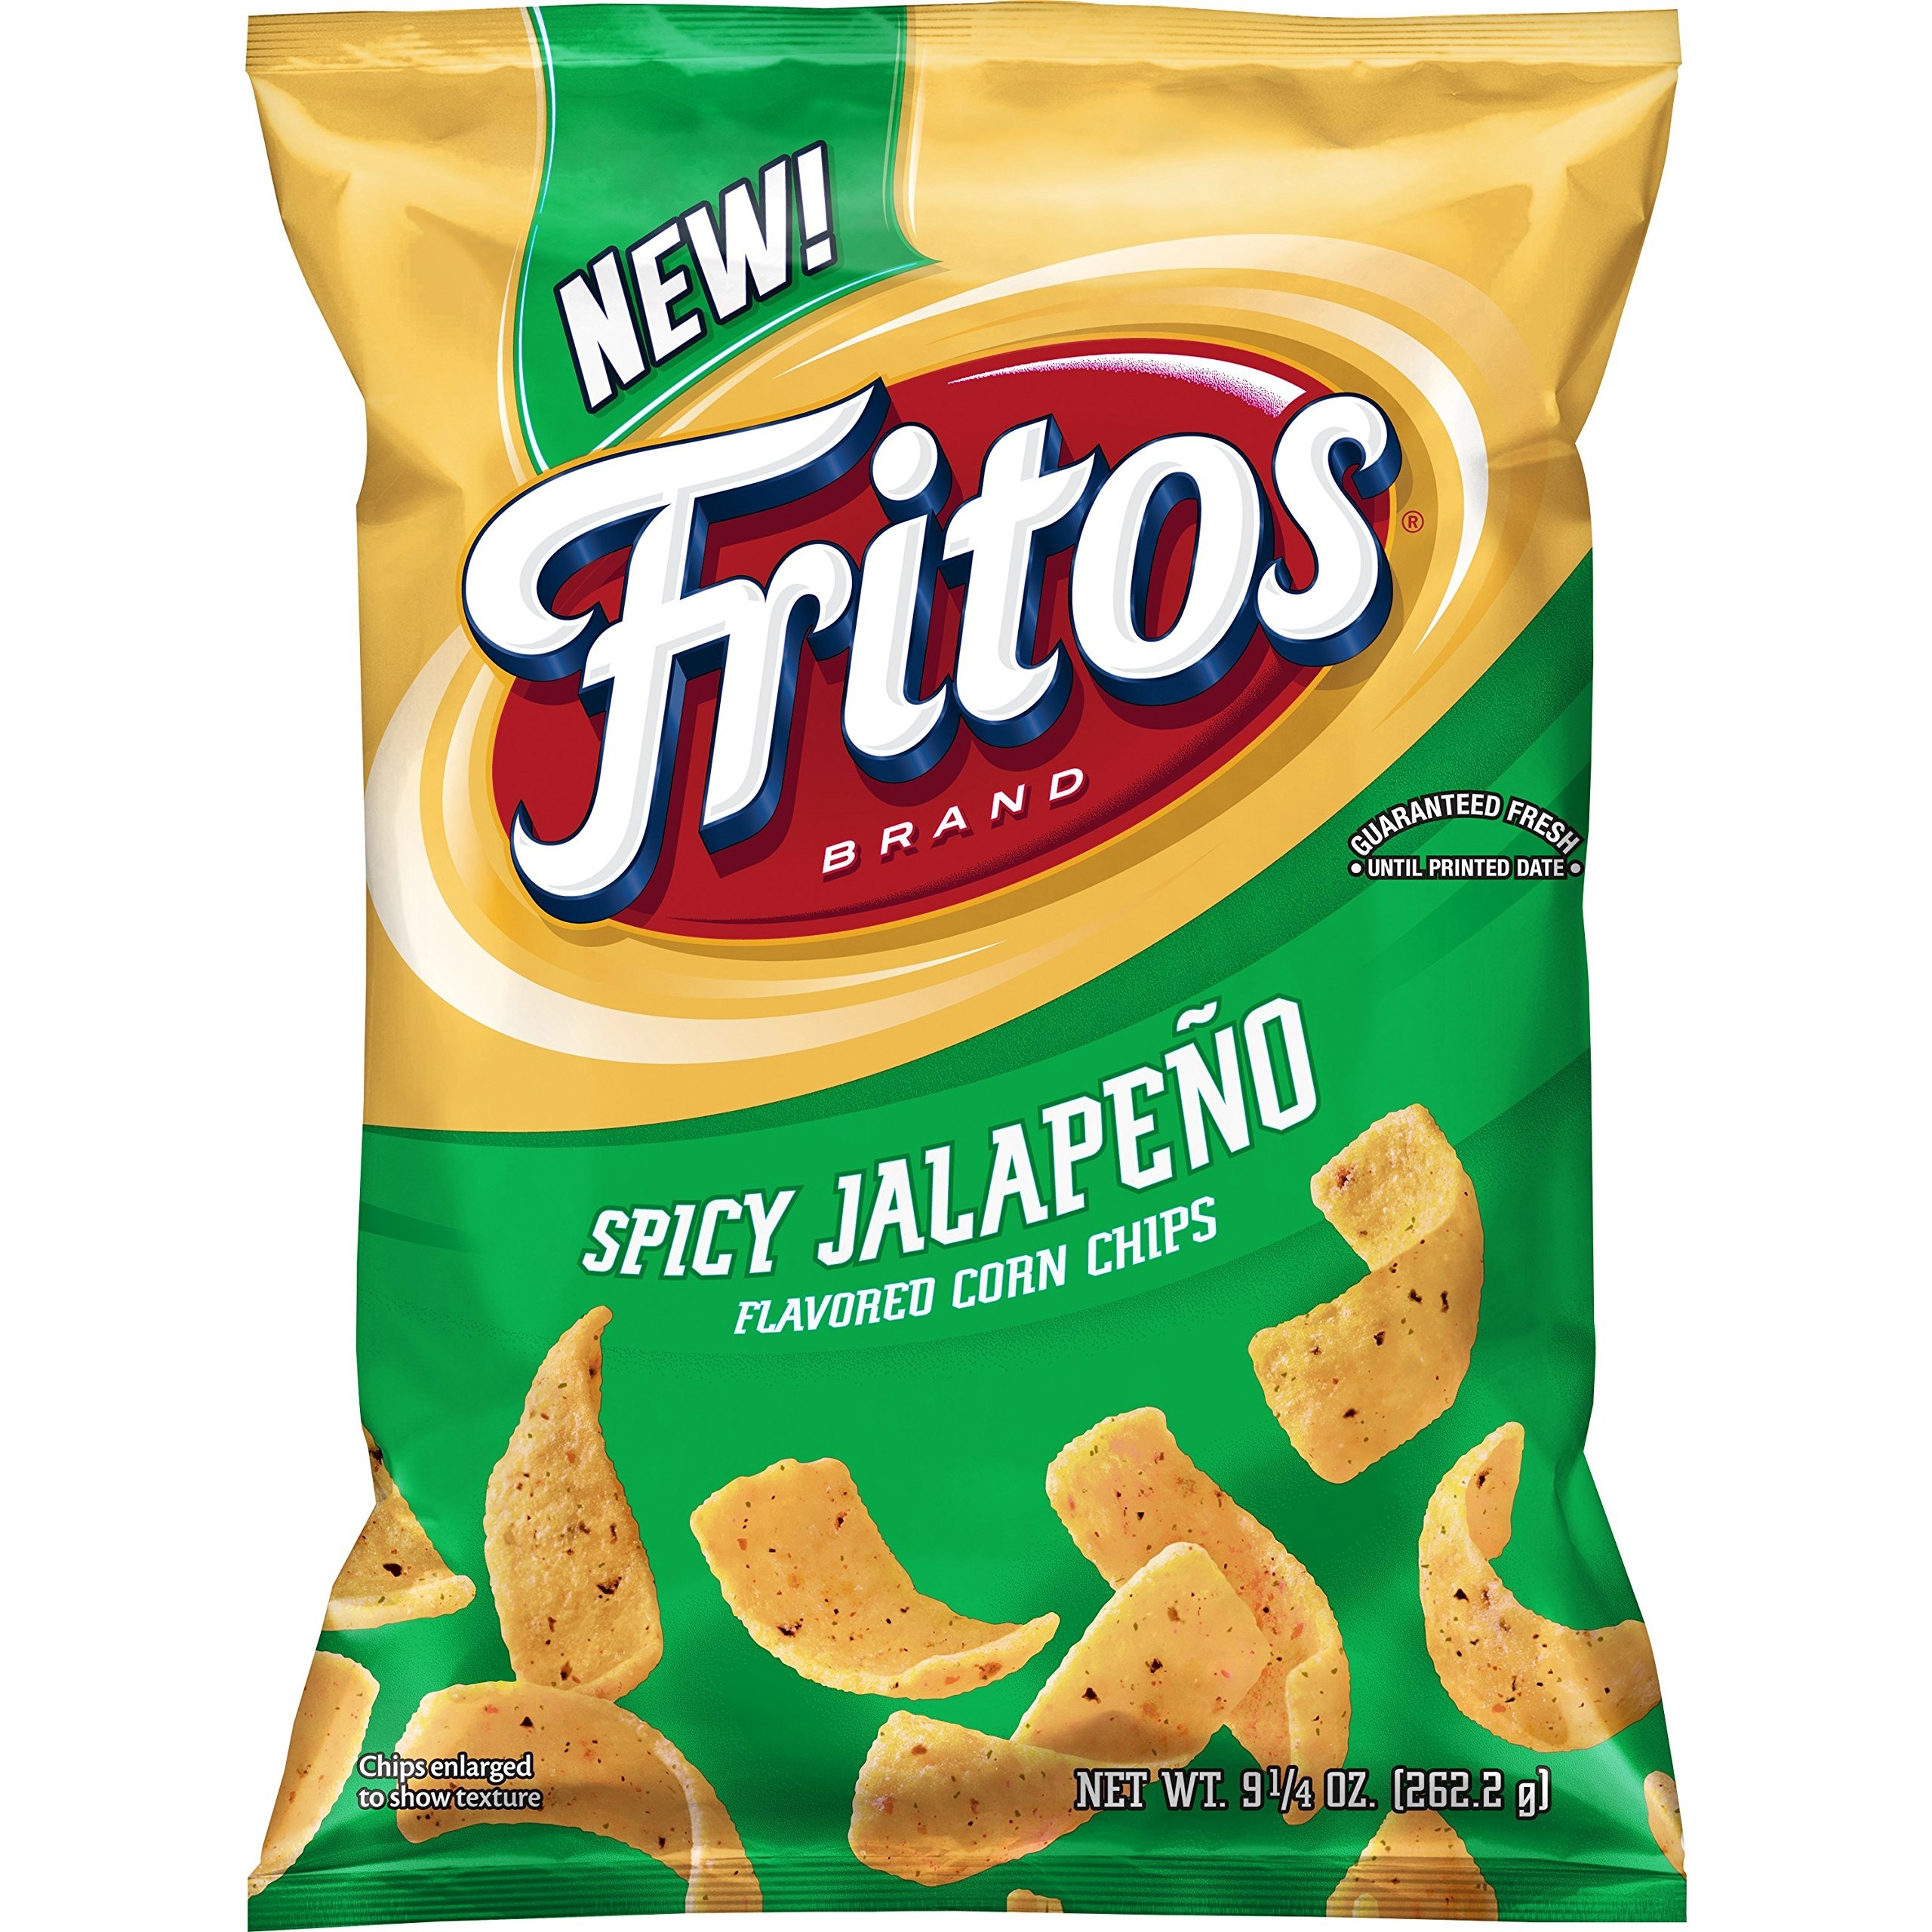
Item Name: Fritos Corn Chips, Spicy Jalapeno, 9.25 Ounce
Bullet Point 1: 9.25 oz. bag of FRITOS Spicy Jalapeno Flavored Corn Chips
Bullet Point 2: Perfect FRITOS in-between meals snack
Bullet Point 3: Add to your grocery list to help stock up the pantry
Value: 9.25
Unit: Ounce

Price: 36.72